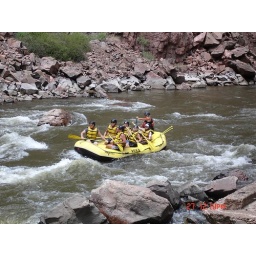
This white water raft traveled by on the Arkansas River next to the base of the Royal Gorge lift station.